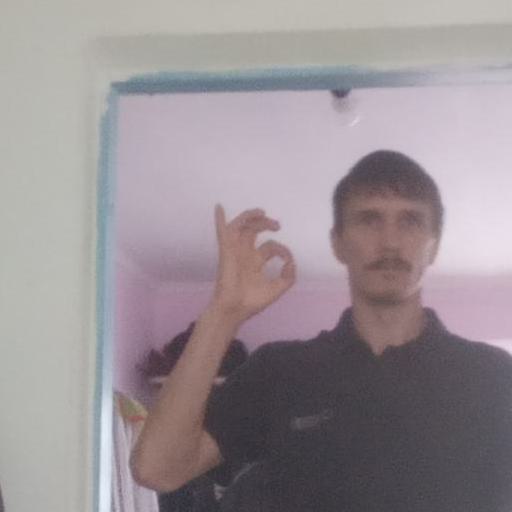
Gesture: ok